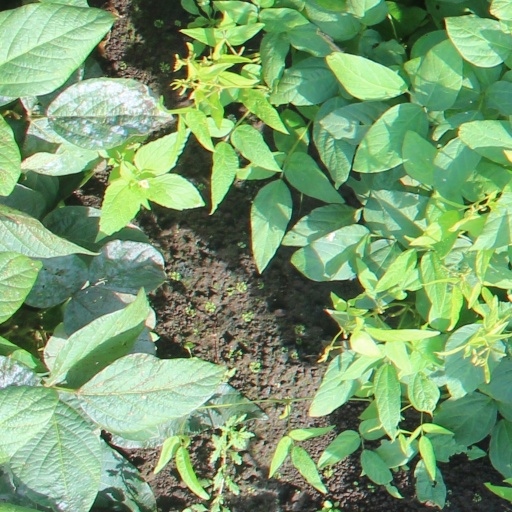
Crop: soybean